Alsophila borbonica

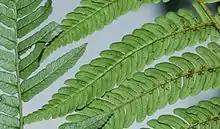
Detail of frond, showing the distinctive two-level (bipinnate) division: The main midrib has many smaller leaflets (pinna) branching off it, all along its length. The midrib of each leaflet then bears many smaller leaflets (pinnules) along its length.

It reaches a height of roughly 2 meters, with a dark, hairy, scaly trunk. Its spreading leaves are dark green fronds. Each frond has a relatively small stem (stipe). Each leaf also divides only twice (bipinnate):